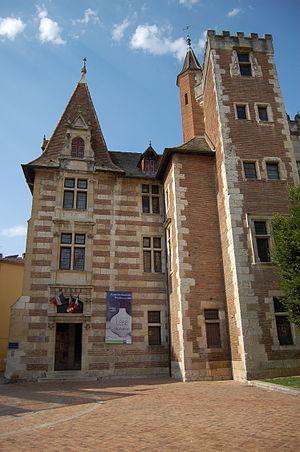
Musée des beaux arts d'Agen